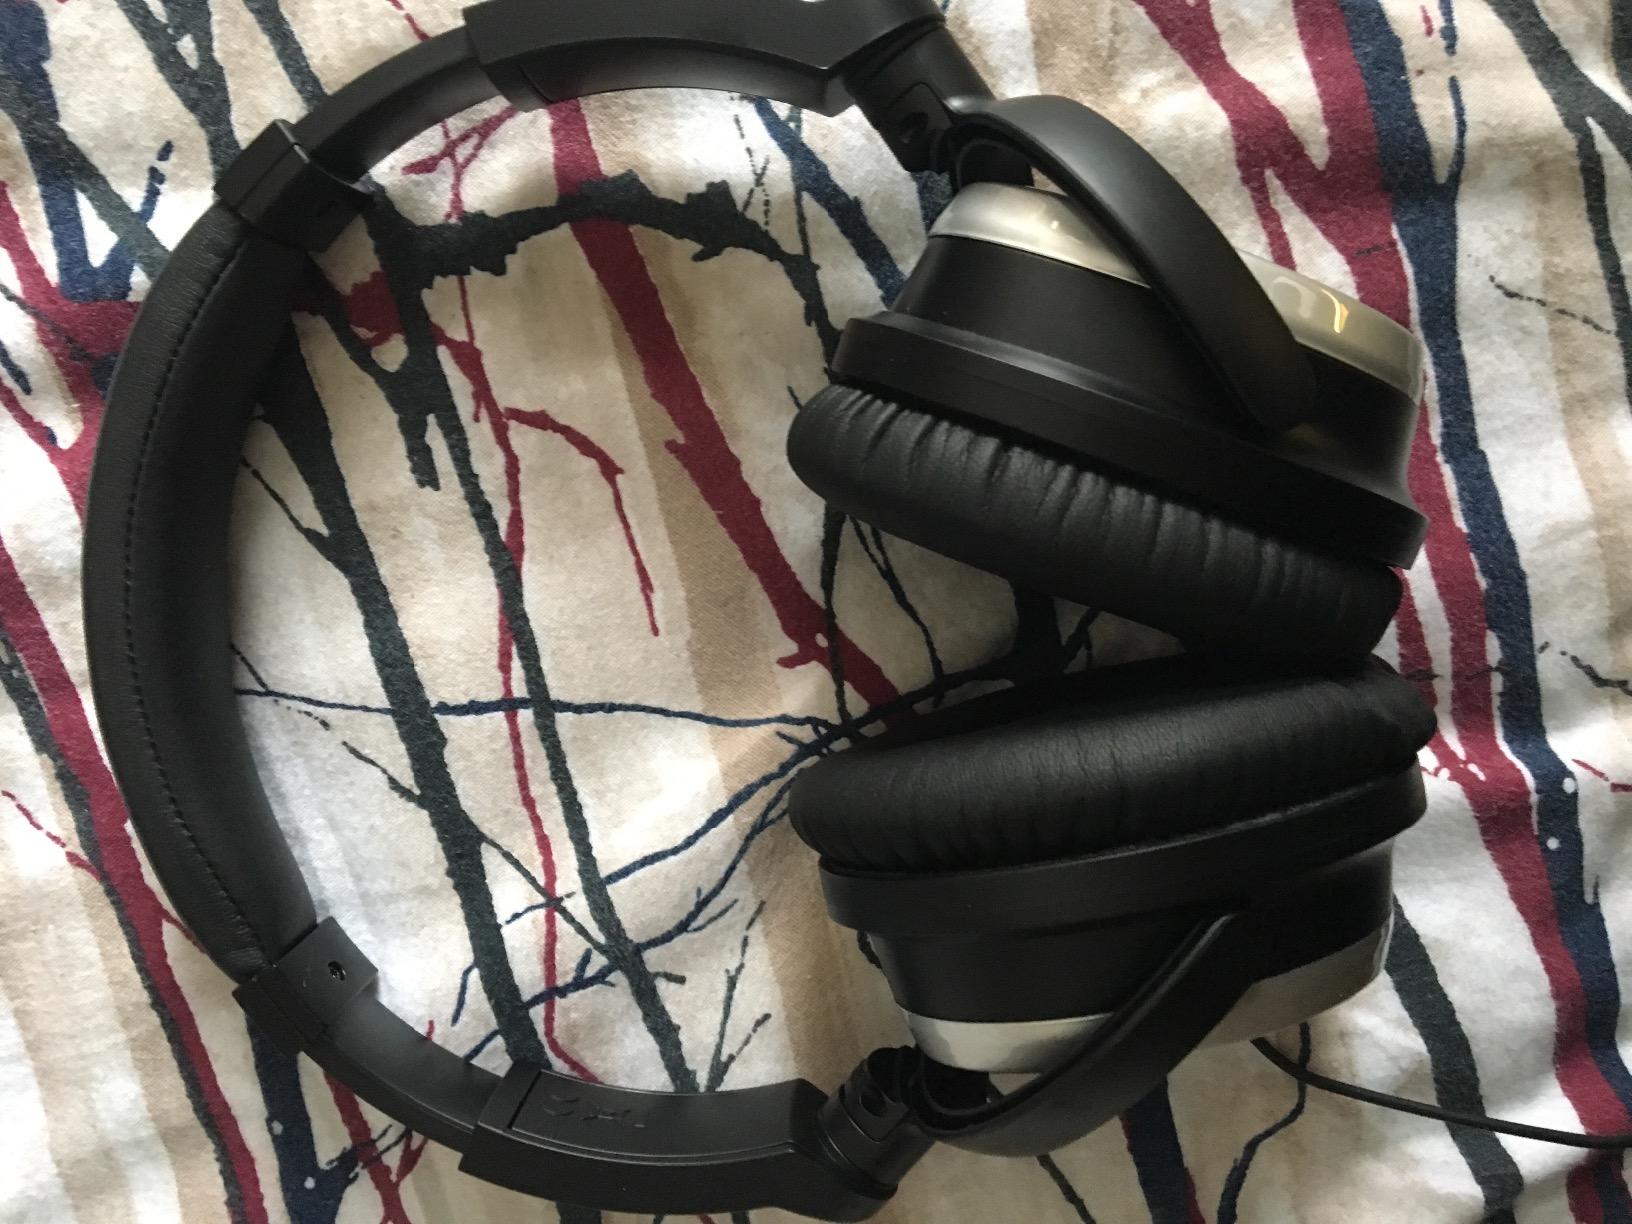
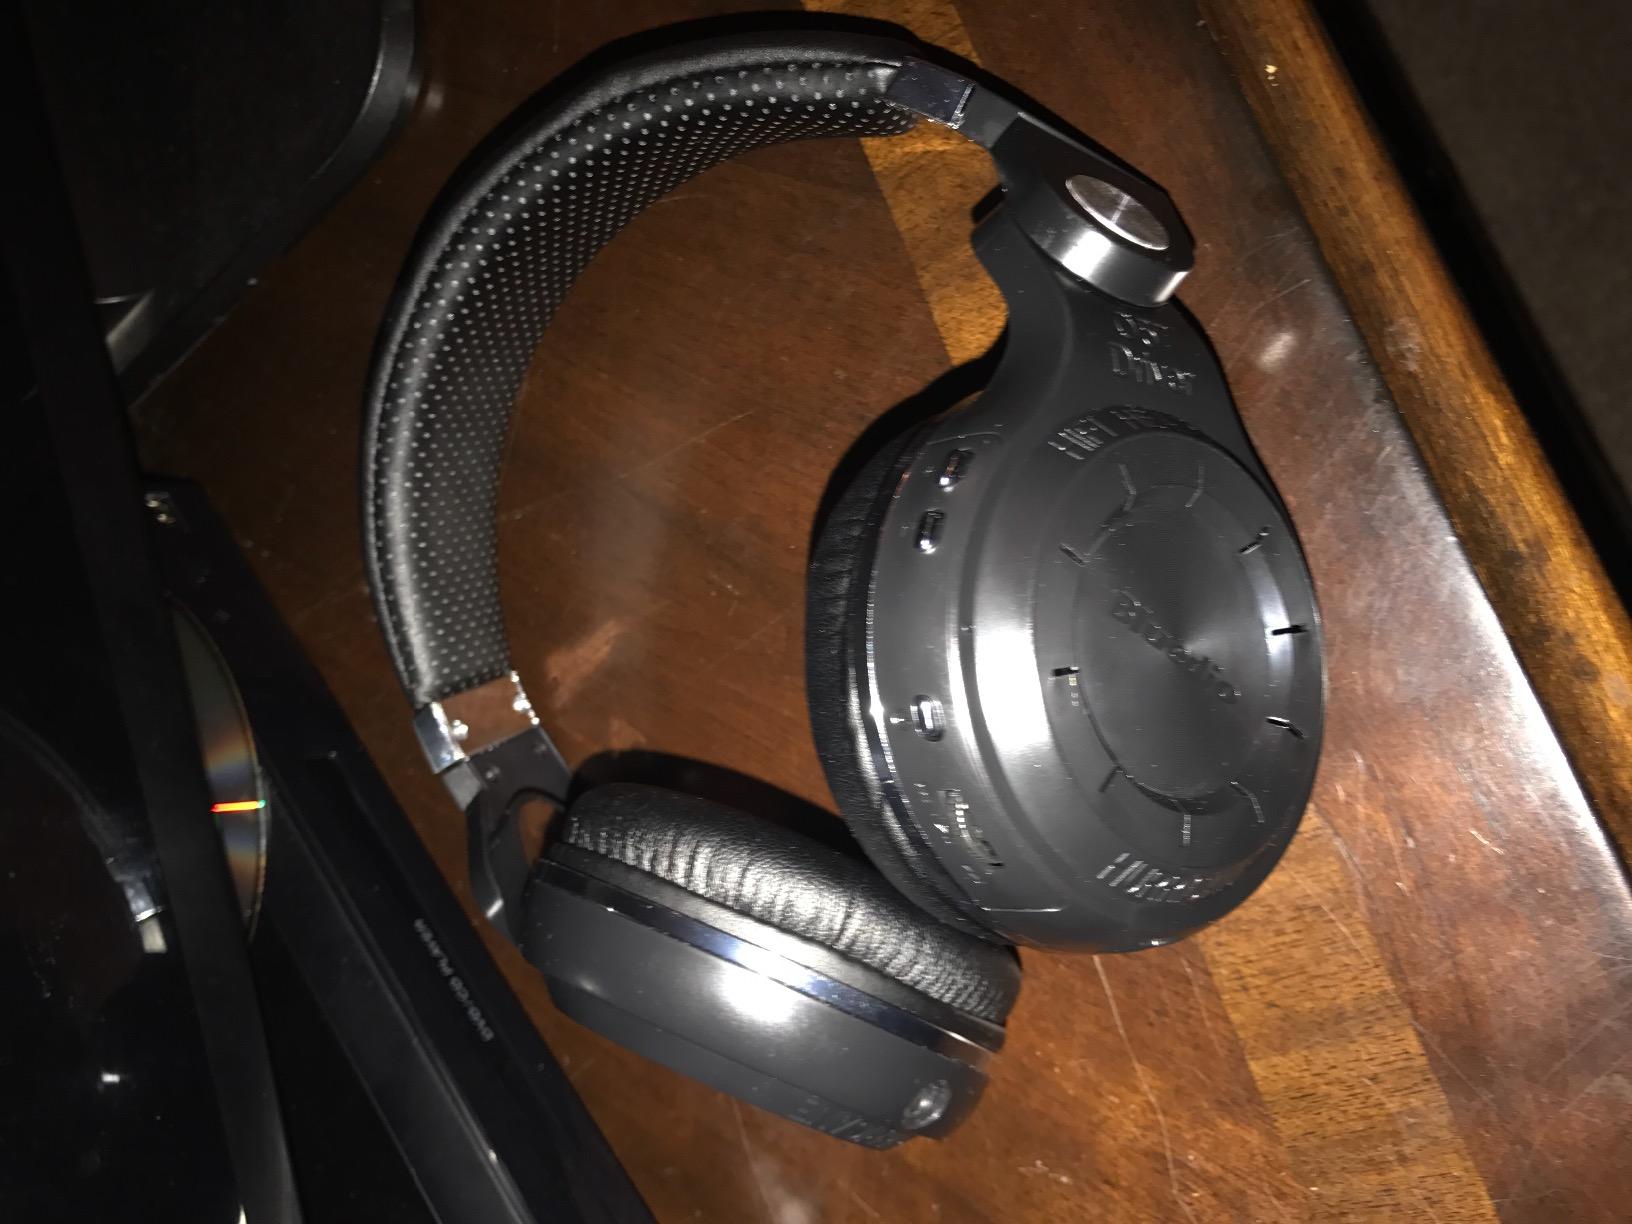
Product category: headphones
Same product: no